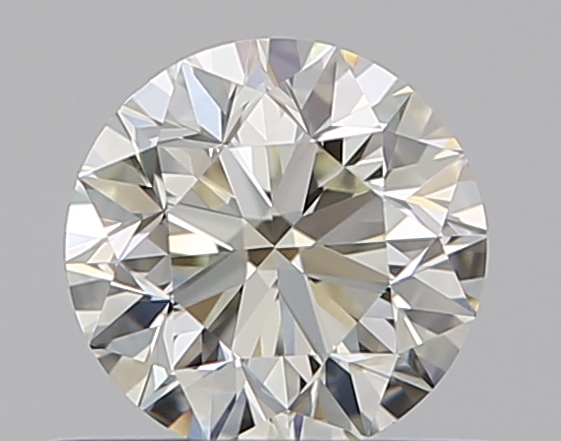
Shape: round
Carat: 0.5
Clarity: VVS2
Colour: K
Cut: VG
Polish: EX
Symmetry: EX
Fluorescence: N
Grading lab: GIA
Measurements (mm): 4.98 x 5.01 x 3.21